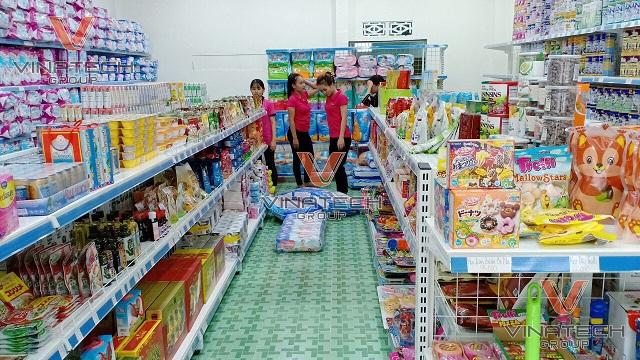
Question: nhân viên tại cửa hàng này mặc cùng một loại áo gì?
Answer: nhân viên tại cửa hàng này cùng mặc áo thun màu hồng